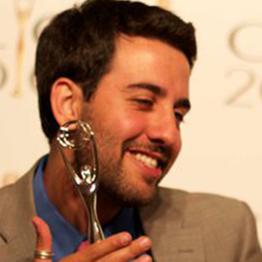
Age: 20